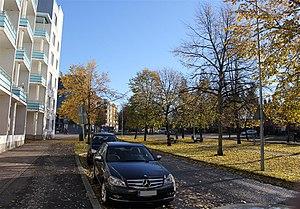
Litmanen est un quartier de Kuopio en Finlande.